Bernard Gufler

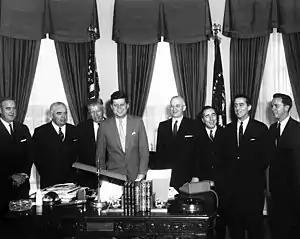
Gufler (second from left) with President Kennedy and other ambassadors in March 1961

Bernard Anthony Gufler (1 June 1903 – 6 September 1973) was a distinguished American diplomat and member of the United States Foreign Service. In a long career he served in many postings abroad, including Ambassador to Ceylon and Ambassador to Finland.